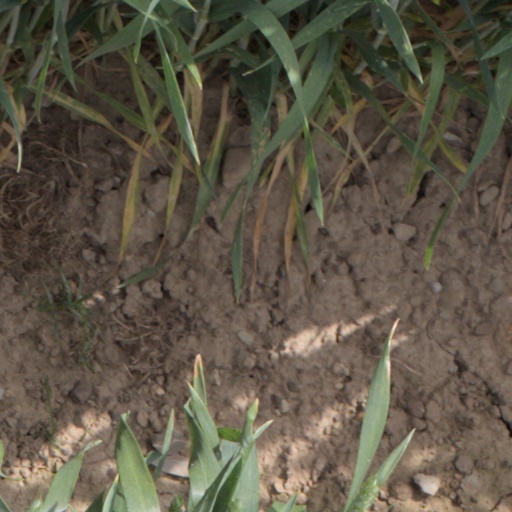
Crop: wheat